Swabian-Alemannic Fastnacht

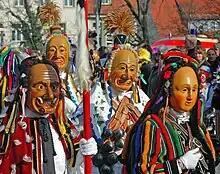
Masks of Fastnacht in Rottweil 2007

Up until the 20th century Fastnacht was only a local event that was celebrated solely at one's hometown. At the beginning of the 20th century the jester guilds started to organize and form jester's unions. This led to the founding of the Vereinigung Schwäbisch-Alemannischer Narrenzünfte in 1924. Forming this nationwide umbrella organization was necessary because of the unstable political situation and many regional Fastnacht bans. By creating the VSAN the jesters wanted to actively represent their political interests. Furthermore, they wanted to foster and preserve their culture, which is the main task of the organization today. After its establishment the VSAN quickly became popular to such an extent, that it had to stop accepting new members.